Lancair 360

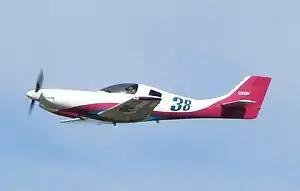

The Lancair 360 is a two-seat aircraft marketed in kit form. It is a low-wing monoplane of conventional configuration with retractable tricycle undercarriage. The Lancair Legacy was chosen to replace the Lancair 360 in 1999.